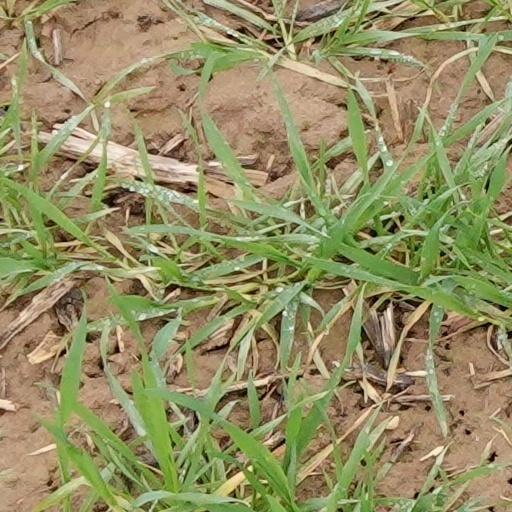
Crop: wheat